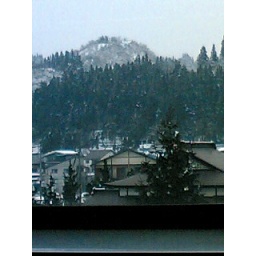
View from train window in Niigata